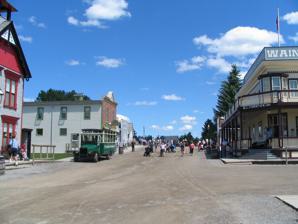
Building: Little Synagogue on the Prairie
Country: Canada
Year built: 1916
Little Synagogue on the Prairie formerly Montefiore Institute Heritage Park Historical Village Religion Affiliation Orthodox Judaism Rite Nusach Sefard Leadership Rabbi Status Museum Location Location Heritage Park Historical Village in Calgary, Alberta , Canada Geographic coordinates 50°59′03″N 114°06′20″W / 50.98404°N 114.10554°W / 50.98404; -114.10554 Architecture Architect(s) None Style small pioneer wooden synagogue Completed 1913-6 Website www .littlesynagogue .ca The Little Synagogue on the Prairie is a small, wooden synagogue originally built in Sibbald , Alberta , just west of the Alberta- Saskatchewan border. Originally called the Montefiore Institute , it was built in 1913 or 1916 by the Montefiore colony of Jewish immigrants who had settled in Alberta in 1910, named after Sir Moses Montefiore . It is one of the few surviving examples of the small, wooden synagogues that were built by pioneers on the Canadian and American prairie. In the sanctuary, Torah is read to the congregation from the bimah and the Torah scrolls are stored in the aron kodesh on the east wall. The congregation face towards the east, and Jerusalem , in prayer. The ornamentation features symbols such as Stars of David , and natural forms. The synagogue was moved to Heritage Park Historical Village in Calgary at a cost of over a million dollars in 2008, becoming the first Jewish house of worship to be housed in a Canadian historic park. About 2,000 people attended the dedication of the synagogue in its new location on June 28, 2009. With an area of approximately 74 square meters, the building was constructed on the farm of Joseph, Fanny and Dov Chetner to serve the approximately 30 Jewish families as a community center, school, and house of worship. After the colony was abandoned in the 1920s, the Canadian government sold the building to a family around 1937 for $200. It was moved to the town of Hanna, Alberta and served as a two-bedroom house for the same family for almost 70 years. See also Beth Israel Synagogue (Edenbridge, Saskatchewan) History of the Jews in Canada Oldest synagogues in Canada References